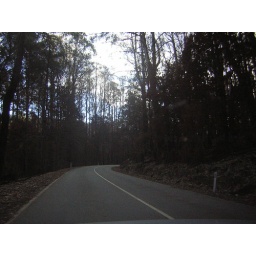
Winding forest road near Marysville in winter after the 2009 Victorian bush fires.